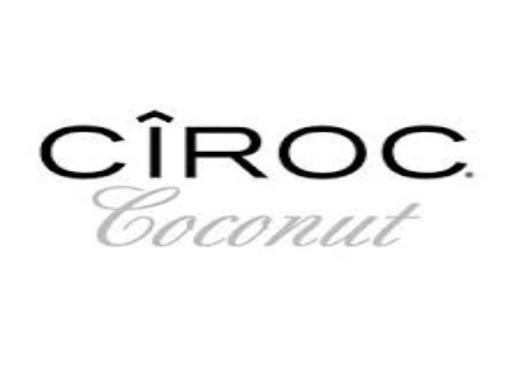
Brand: Ciroc
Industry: Necessities